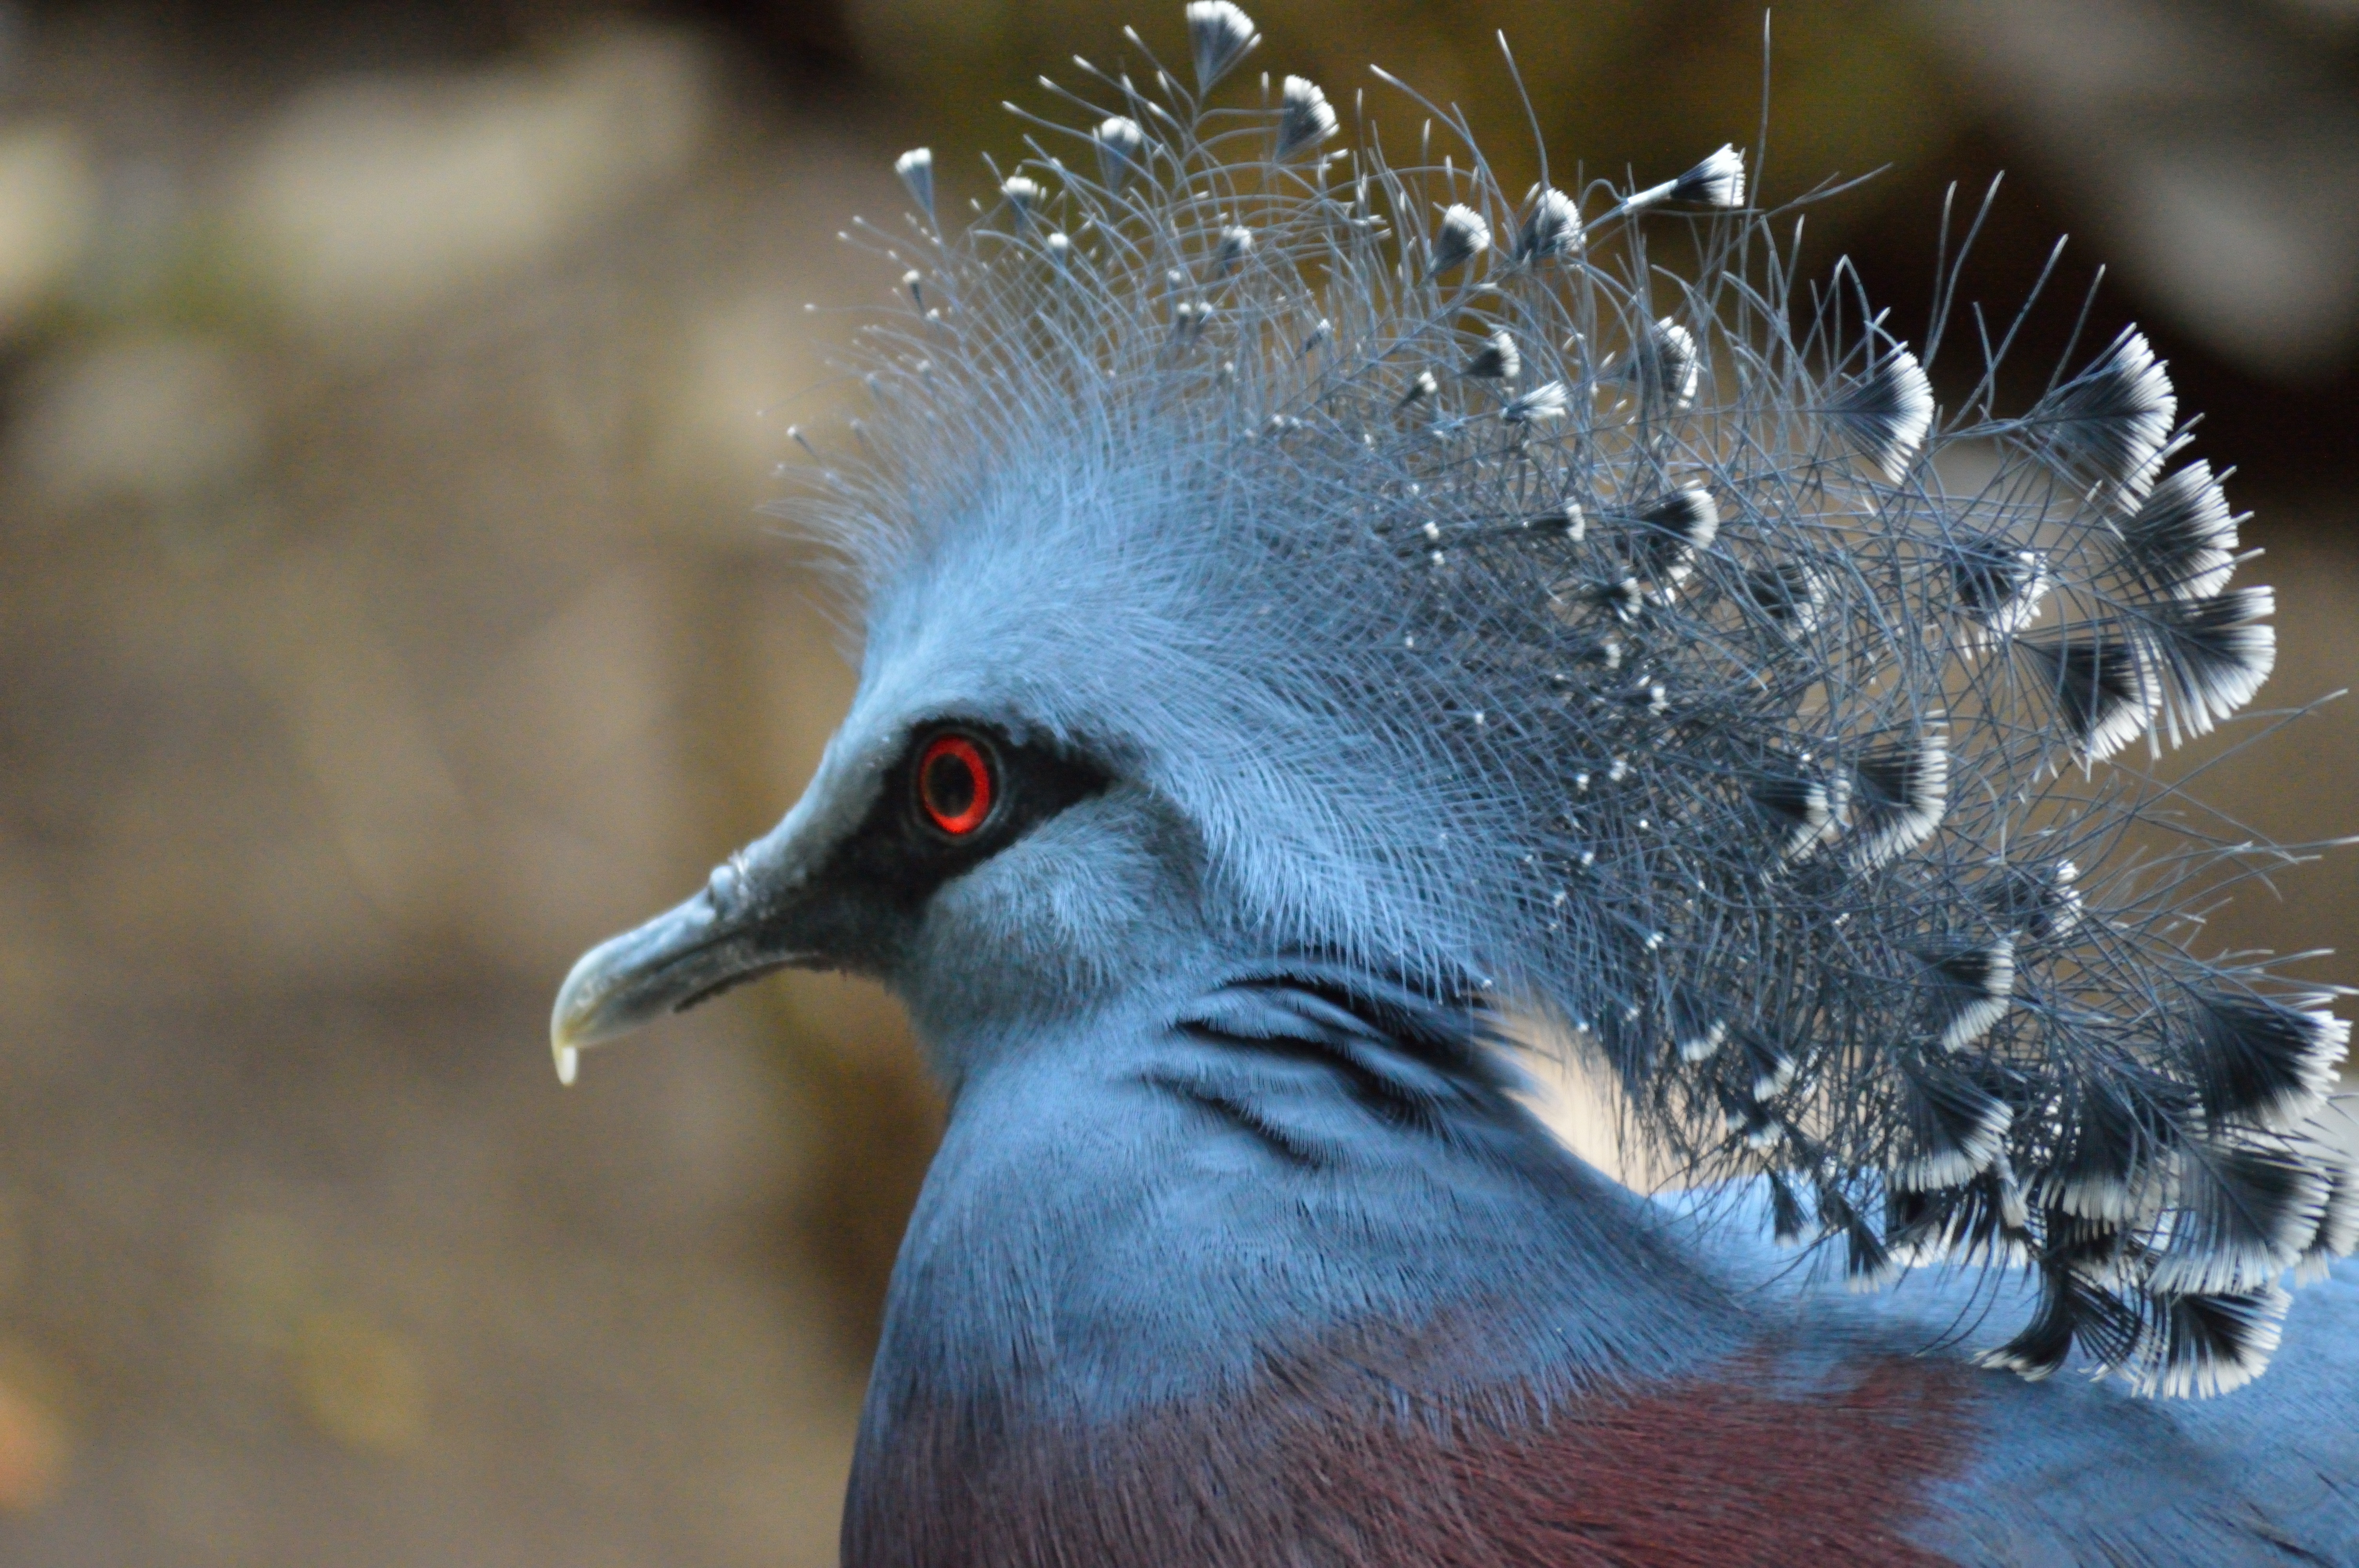
nature, outdoor, wilderness, bird, wing, animal, fly, wildlife, wild, beak, mammal, freedom, feather, avian, fauna, majestic, close up, wings, vertebrate, creature, exotic, crane like bird